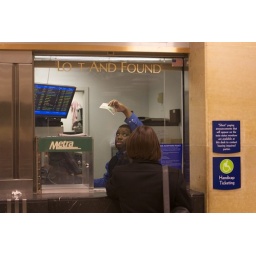
The Lost and Found office in Chicago's Union Station has lost part of its sign